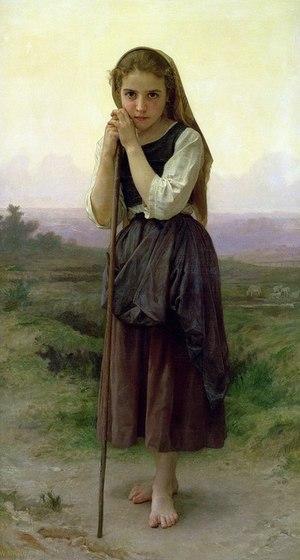
L'œuvre peinte de William Bouguereau est constitué de 828 peintures réalisées par l'artiste entre 1845 et 1905. Il est classé par ordre chronologique.